VAMAS

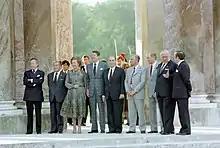
7th G7 Summit leaders at the Palace of Versailles

The Versailles project on advanced materials and standards (VAMAS) was first proposed, among 18 other projects, at the 1982 G7 Economic Summit held at the Palace of Versailles.